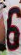
Number: 6